Oswald Tesimond

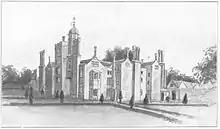
Hindlip Hall

He was educated in York, in the Royal School of William and Mary in the Horse Fayre, which cost no money to attend. Guy Fawkes, Edward Oldcorne and brothers Christopher and John Wright were among Tesimond's classmates, all of whom would become involved in the Gunpowder Plot. In 1580, at the age of seventeen, he entered English College in Rome. After three years of philosophy, Tesimond, with permission from the Jesuits' cardinal protector, Giovanni Morone joined the Society of Jesus in April 1584.